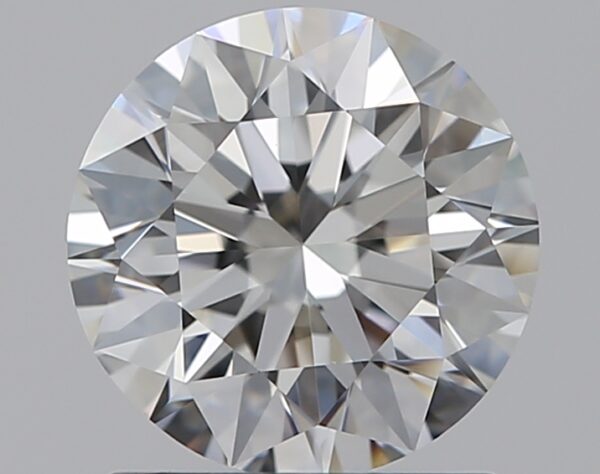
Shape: round
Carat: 1.1
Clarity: VVS1
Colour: F
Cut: EX
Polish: EX
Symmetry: EX
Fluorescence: F
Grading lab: GIA
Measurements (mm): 6.57 x 6.61 x 4.12